Amiot 130

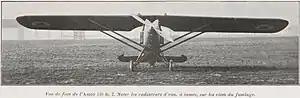

The SECM-Amiot 130 R.2 was a contender for a French government contract for a long range, two seat reconnaissance aircraft, issued in 1928. There were eight prototypes in the 1931–32 contest and the Amiot 130 was not selected for production.